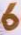
Number: 6